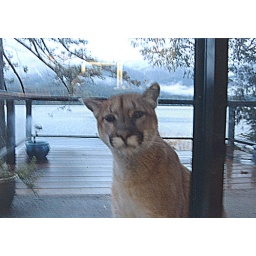
I see some house cats in there